Trevemper

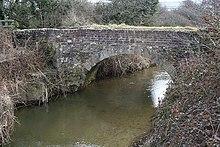
The old bridge at Trevemper

Trevemper (meaning "farmstead at the confluence") is a hamlet to the south of Newquay, Cornwall, United Kingdom, on the west bank of the River Gannel at the rivers lowest bridging point.